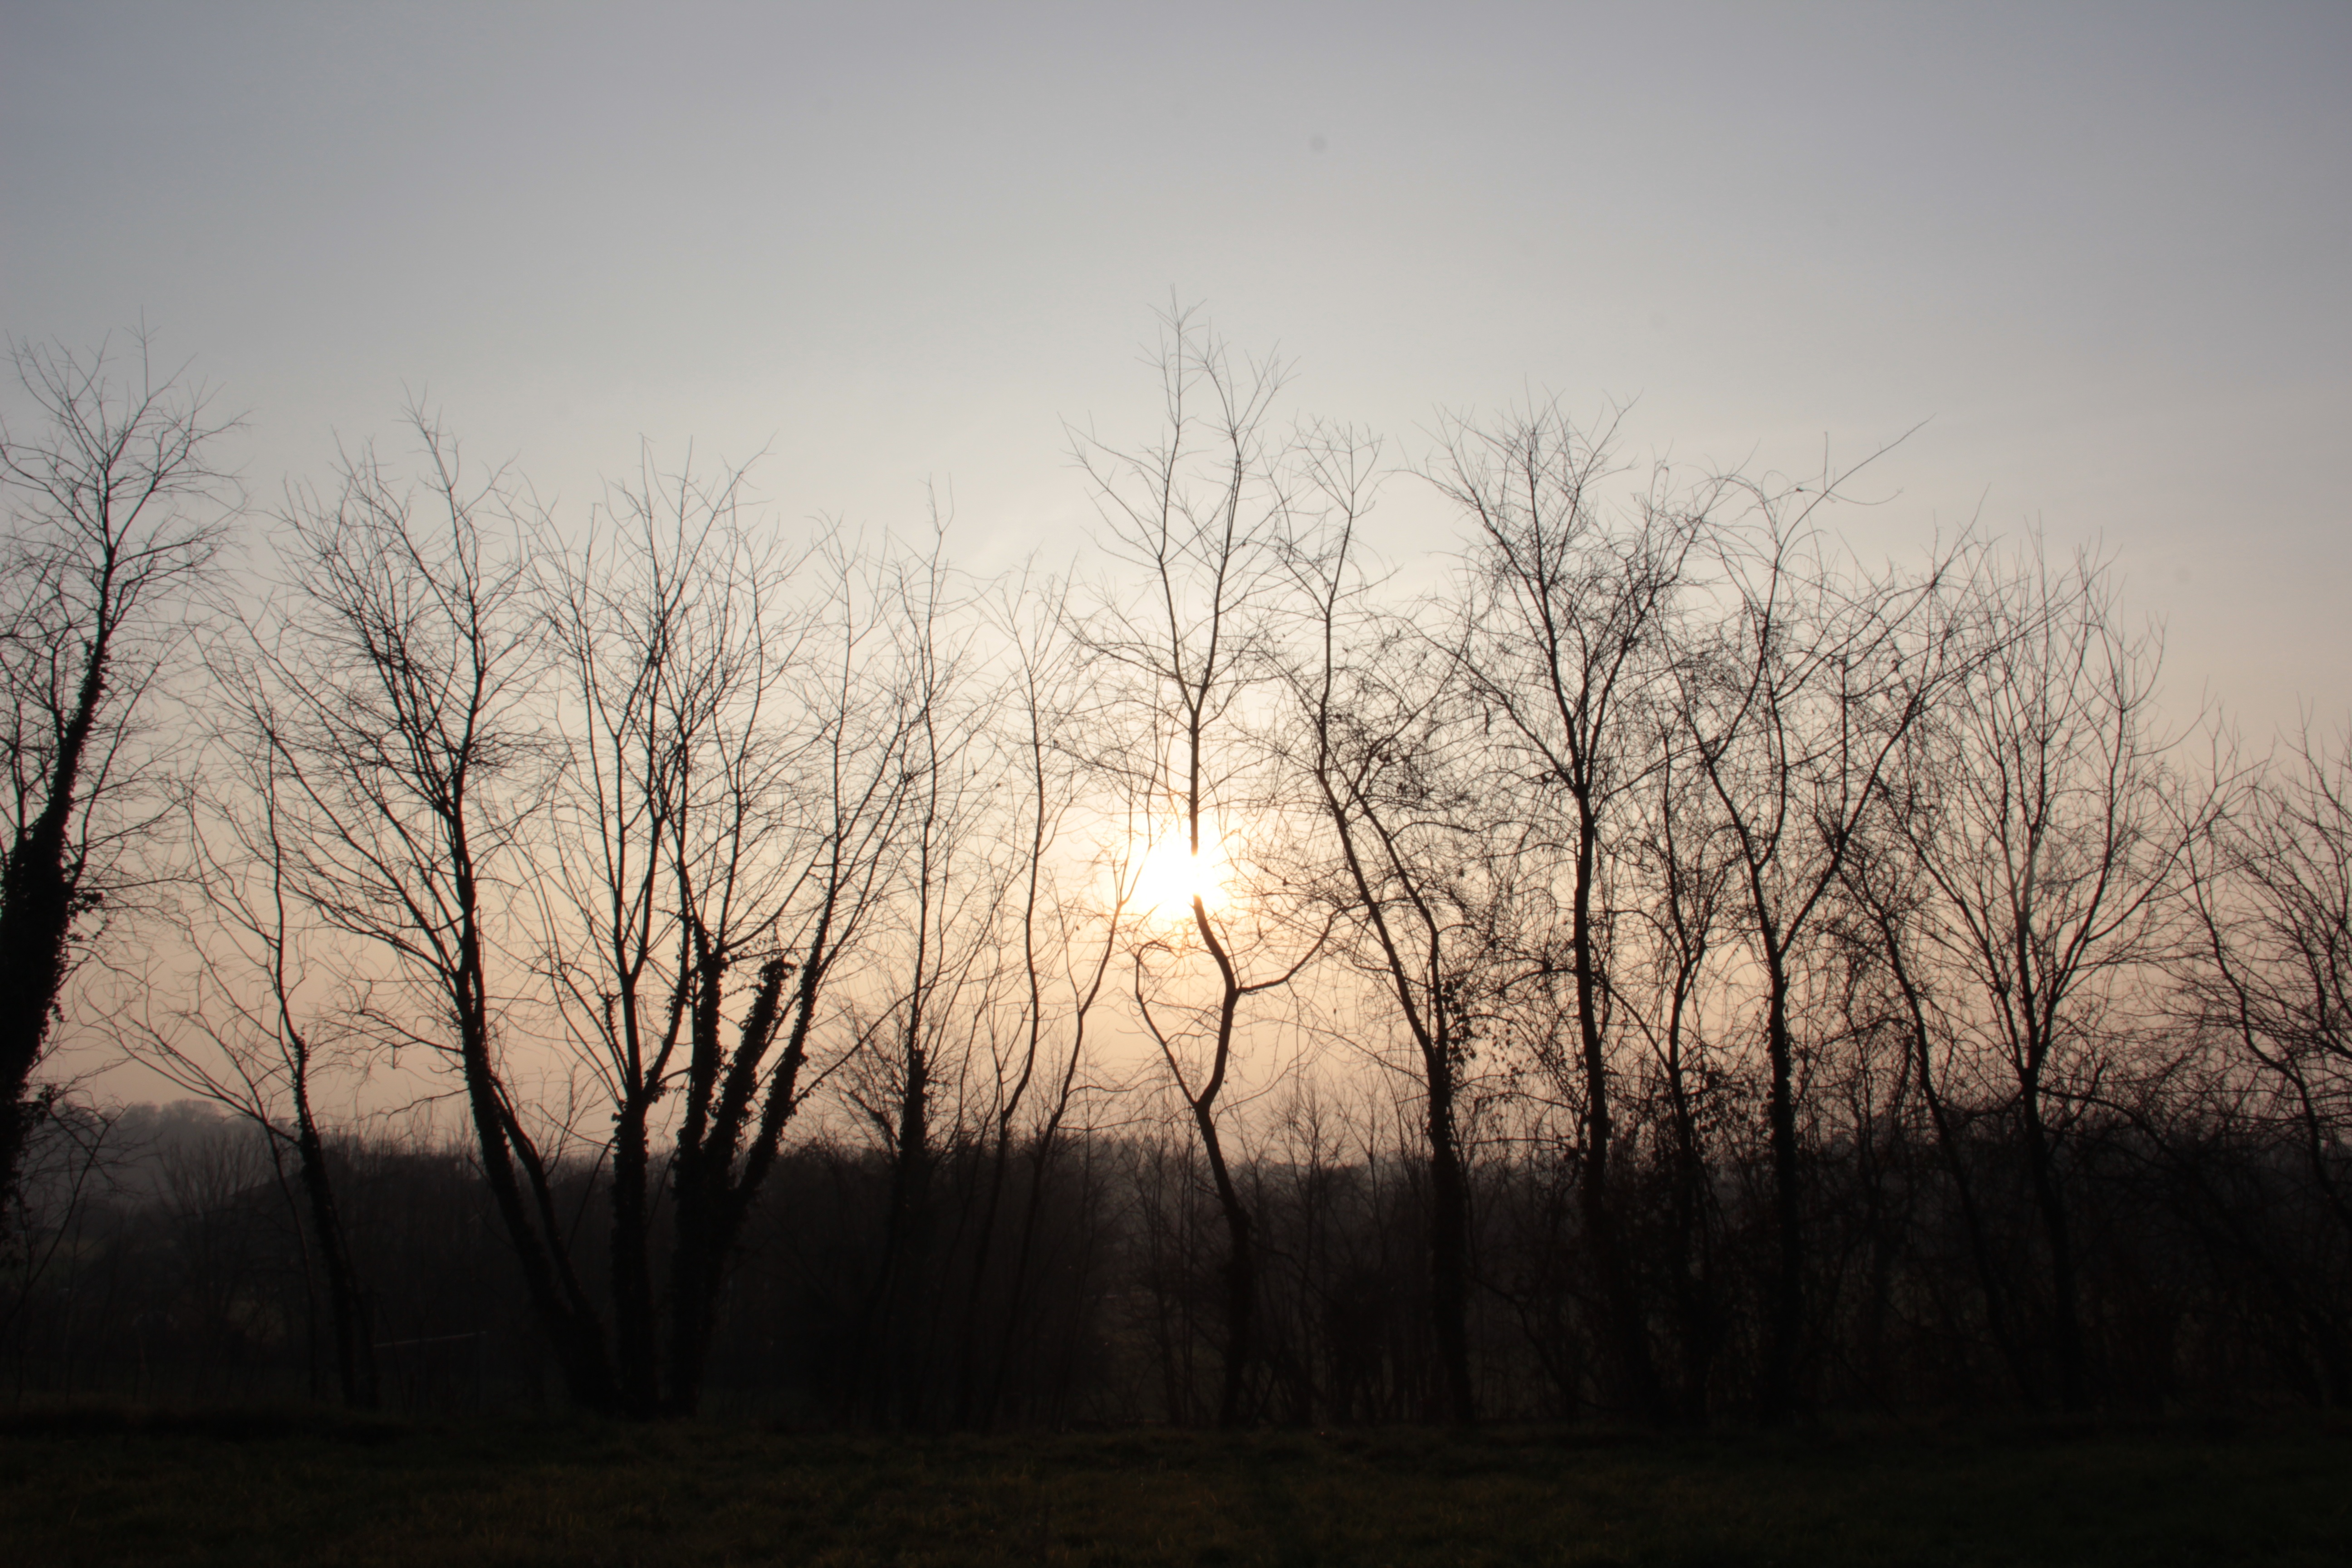
tree, nature, forest, grass, branch, cold, winter, light, cloud, plant, sky, sun, fog, sunrise, sunset, mist, prairie, sunlight, morning, dawn, atmosphere, dusk, evening, trees, habitat, winter sunset, brianza, natural environment, atmospheric phenomenon, woody plant